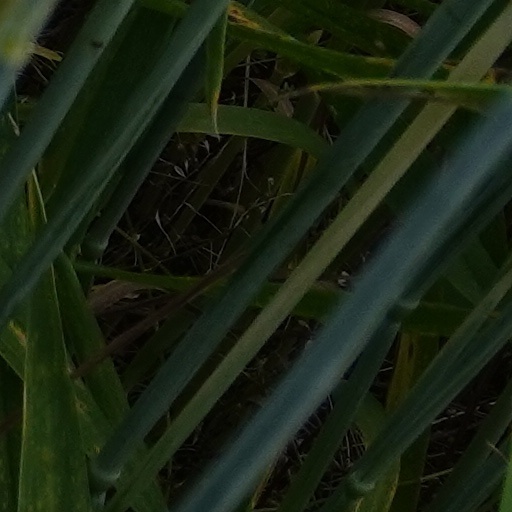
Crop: wheat